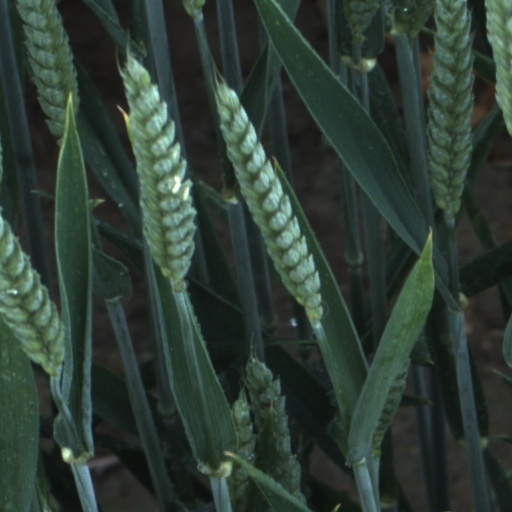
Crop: wheat